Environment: real
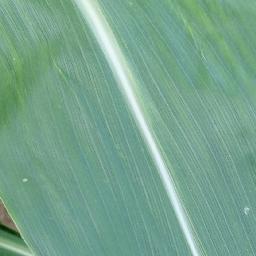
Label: healthy